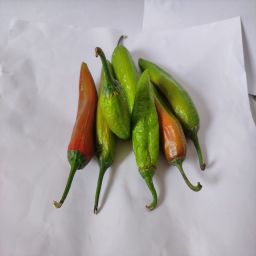
Crop: New Mexico Green Chile
Quality: Ripe